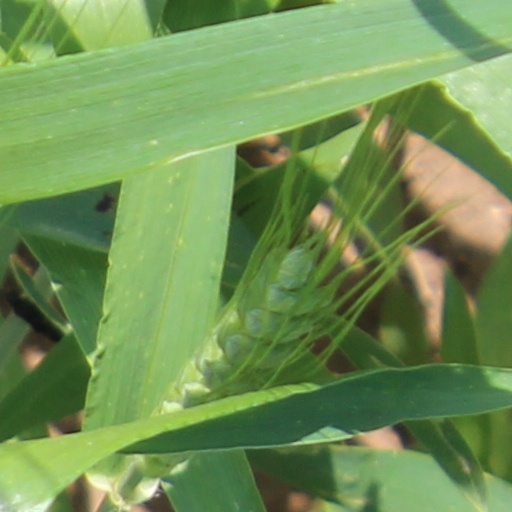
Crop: wheat